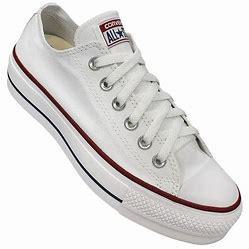
Brand: Converse
Model: Chuck Taylor Alt Star